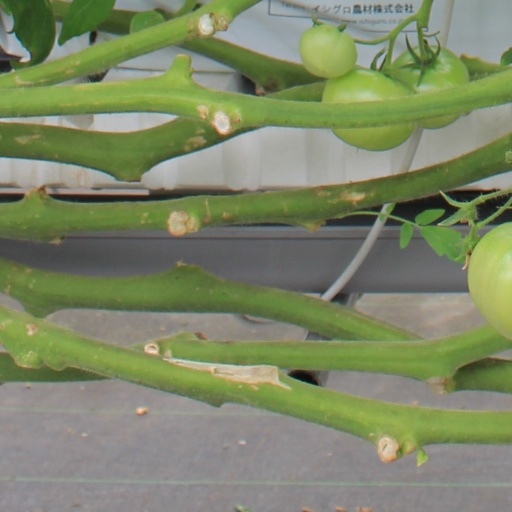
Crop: tomato